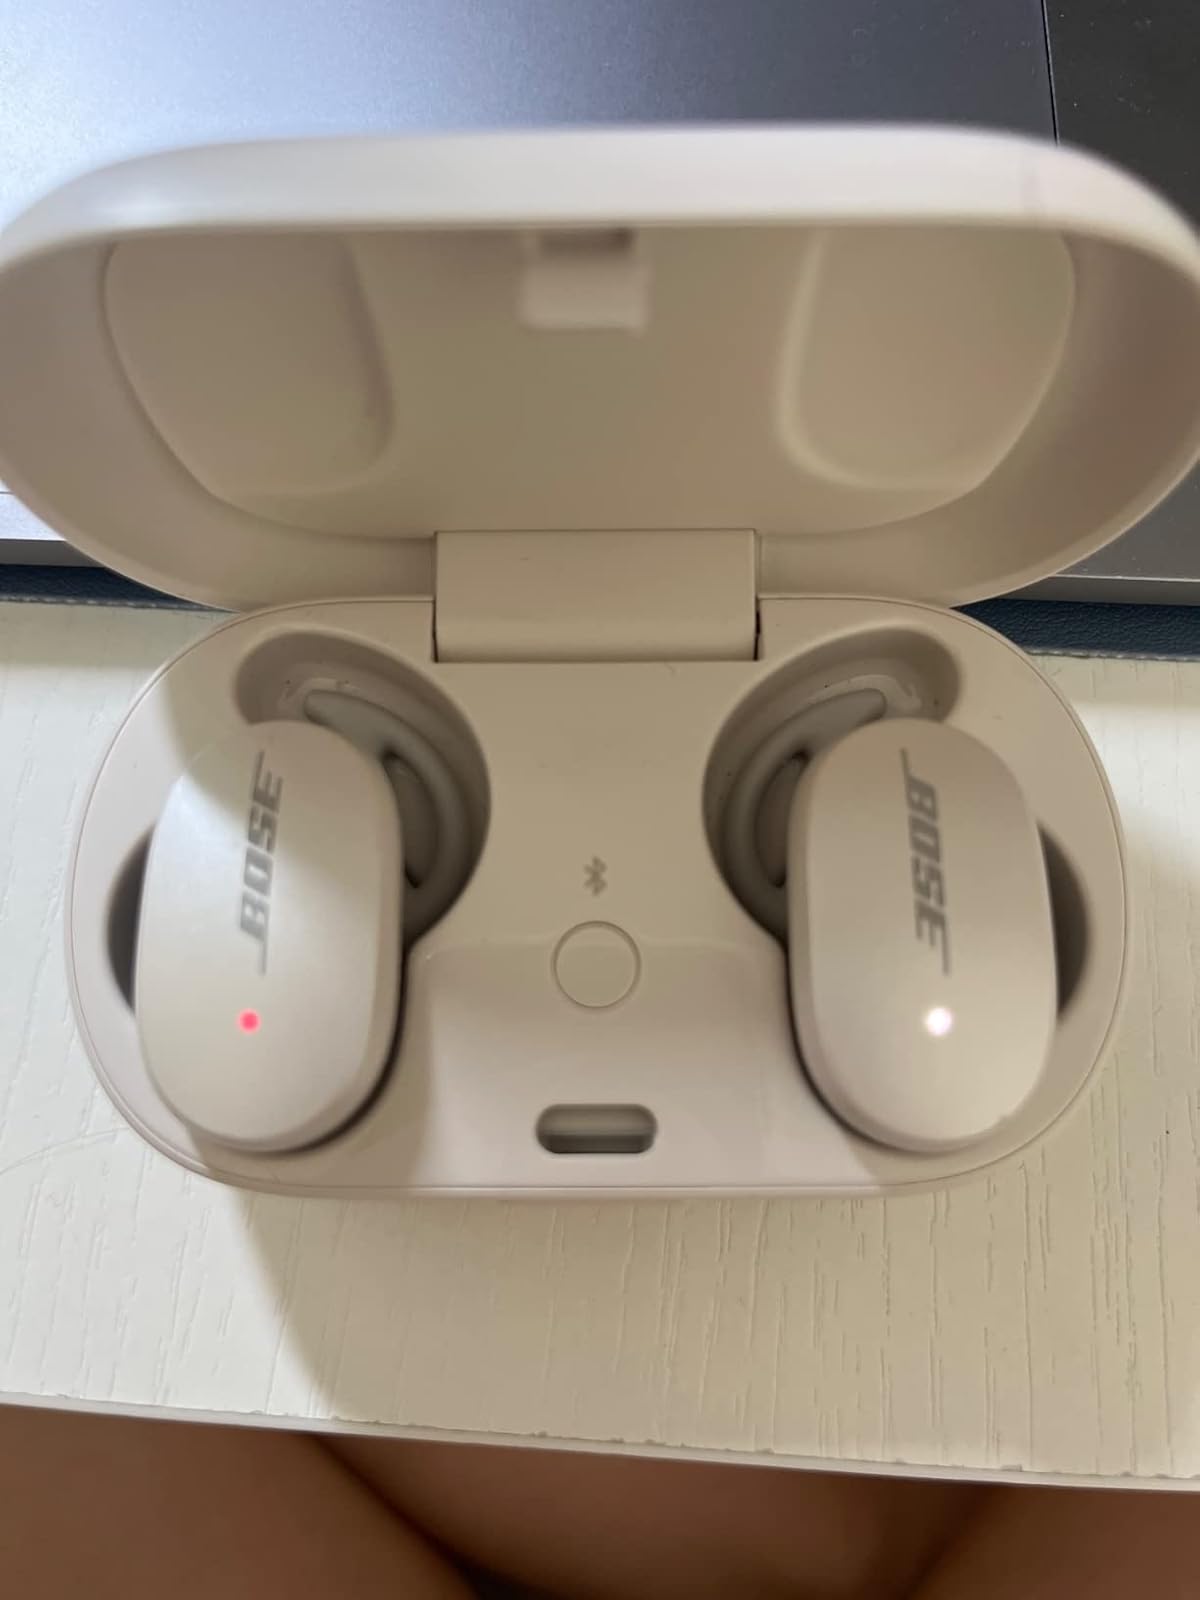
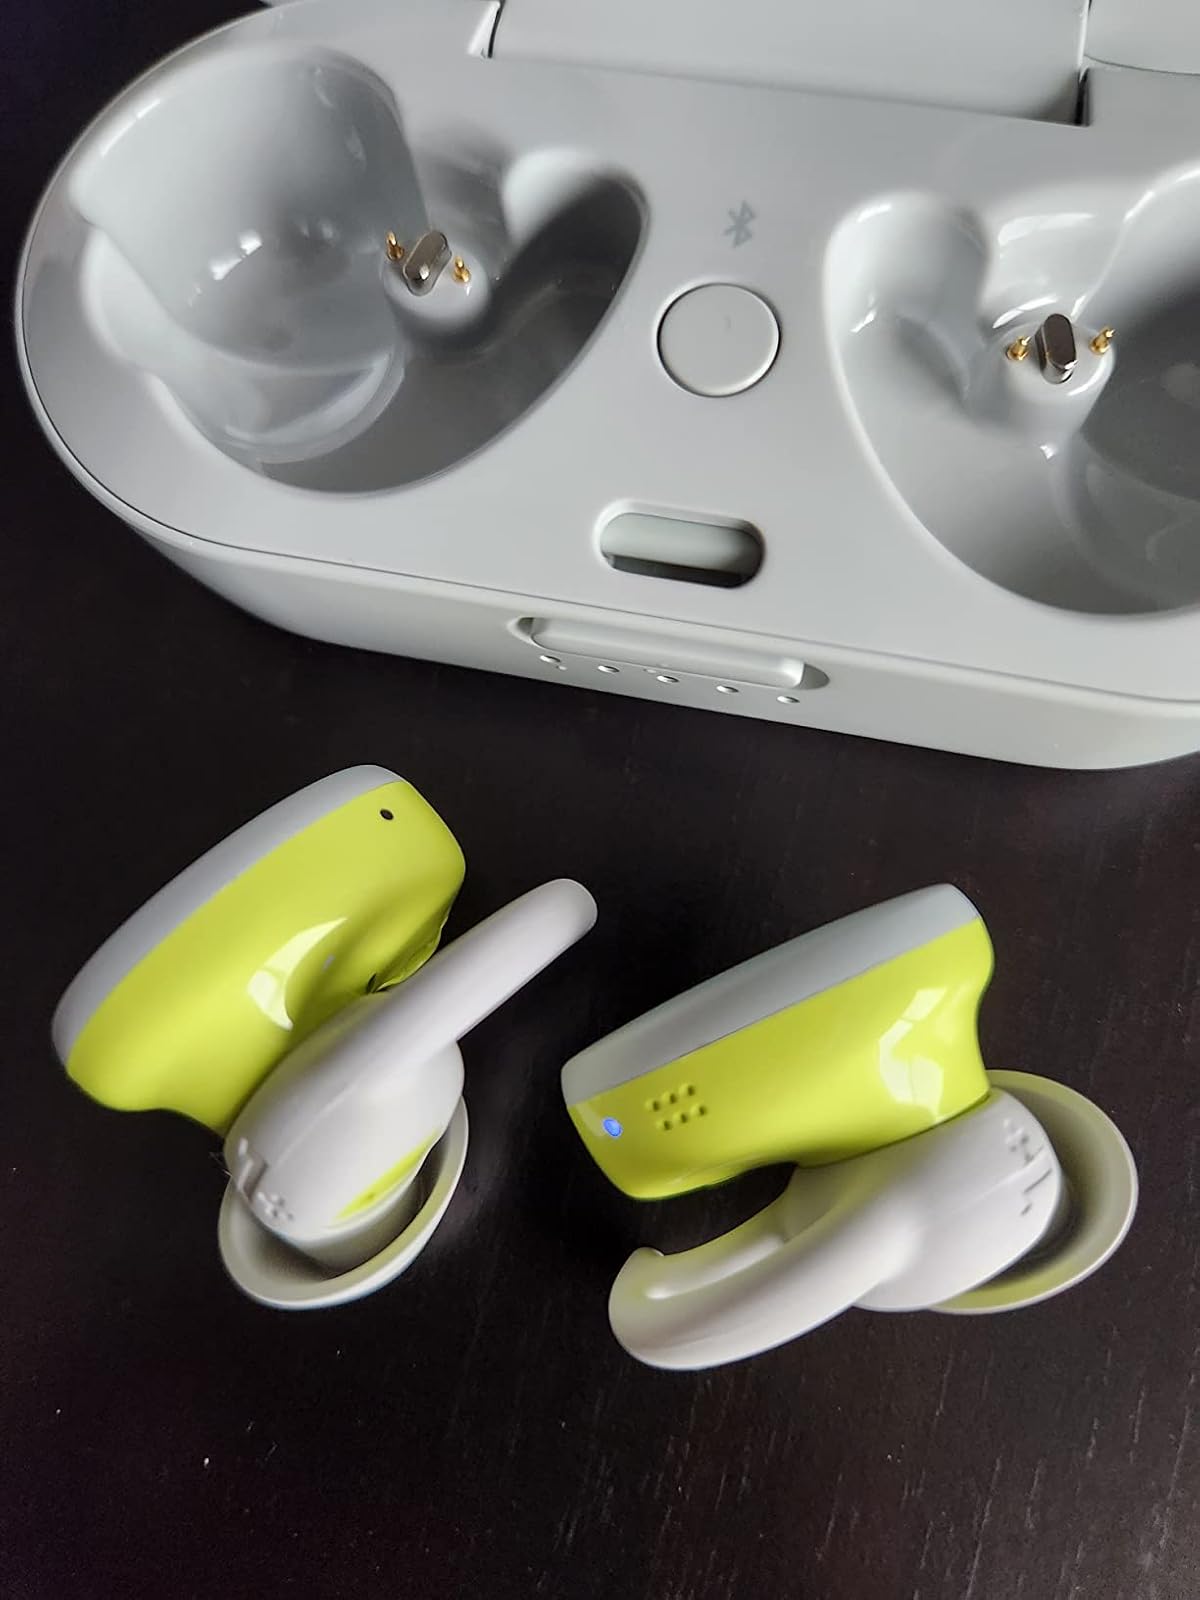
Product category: earbuds
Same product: no